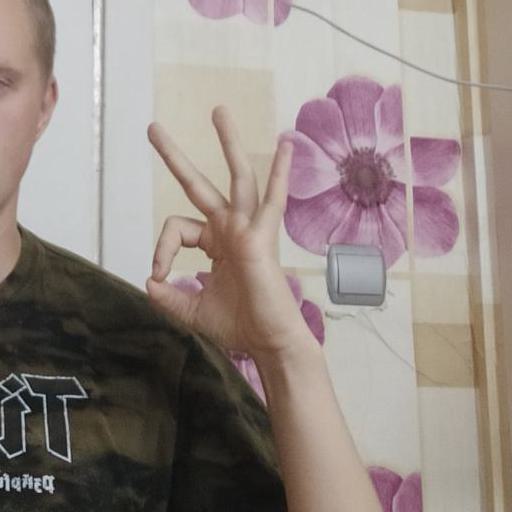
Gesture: ok